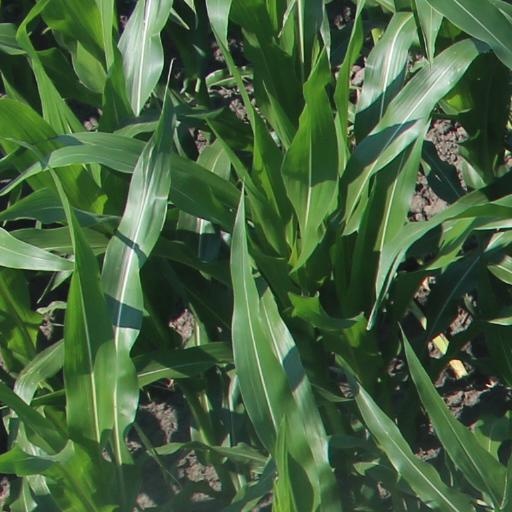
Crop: maize; corn